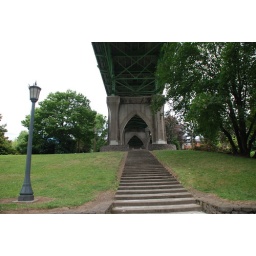
up the hill under the bridge